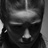
Emotion: sad